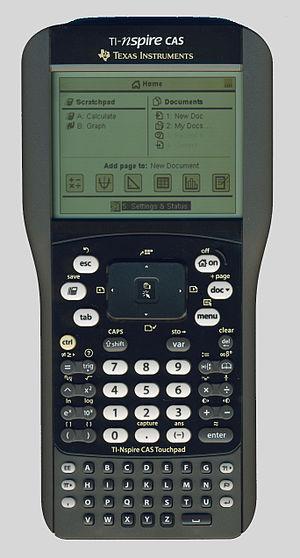
La ligne de produits TI-Nspire est une série de calculatrices graphiques développée par Texas Instruments. Cette ligne comprend actuellement la TI-Nspire originale, la TI-Nspire CAS, la TI-Nspire CX et la TI-Nspire CX CAS. Il existe également des logiciels pour Windows et Mac OS X permettant d'émuler les calculatrices et de créer des fichiers qui pourront être lus avec elles. Le premier prototype largement distribué de la TI-Nspire, appelée TI-Nspire CAS+, a été fabriqué à plus de 1000 exemplaires et distribué dans plusieurs pays pour évaluation en 2006. Par rapport à la version finale, la CAS+ disposait d'une mémoire plus réduite, et d'une disposition du clavier légèrement différente.